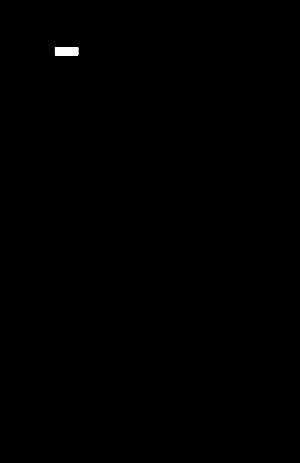
En agroalimentaire, l'atomisation est une méthode de déshydratation d'un liquide sous forme de poudre par passage dans un flux d'air chaud.